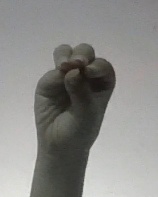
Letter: ha